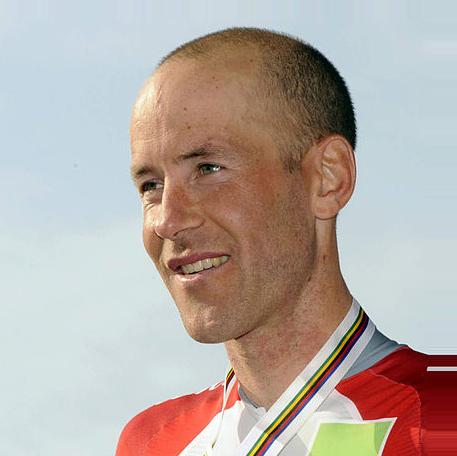
Age: 30